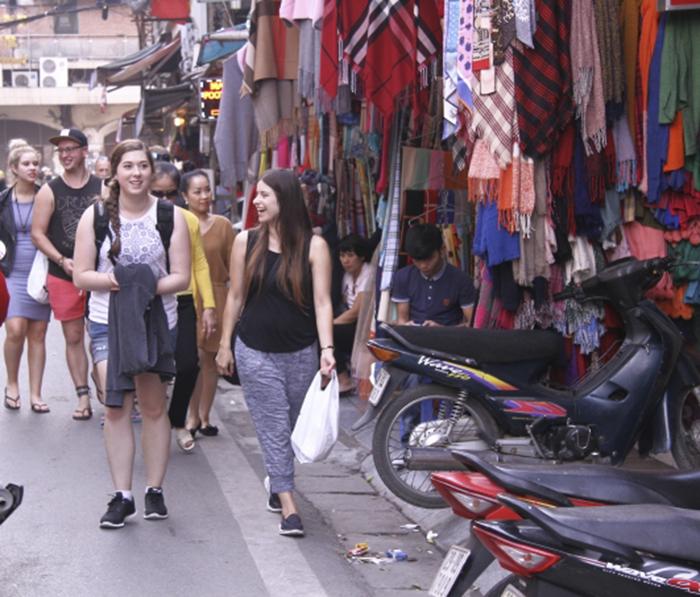
có nhiều người đang di chuyển ở bên hè phố